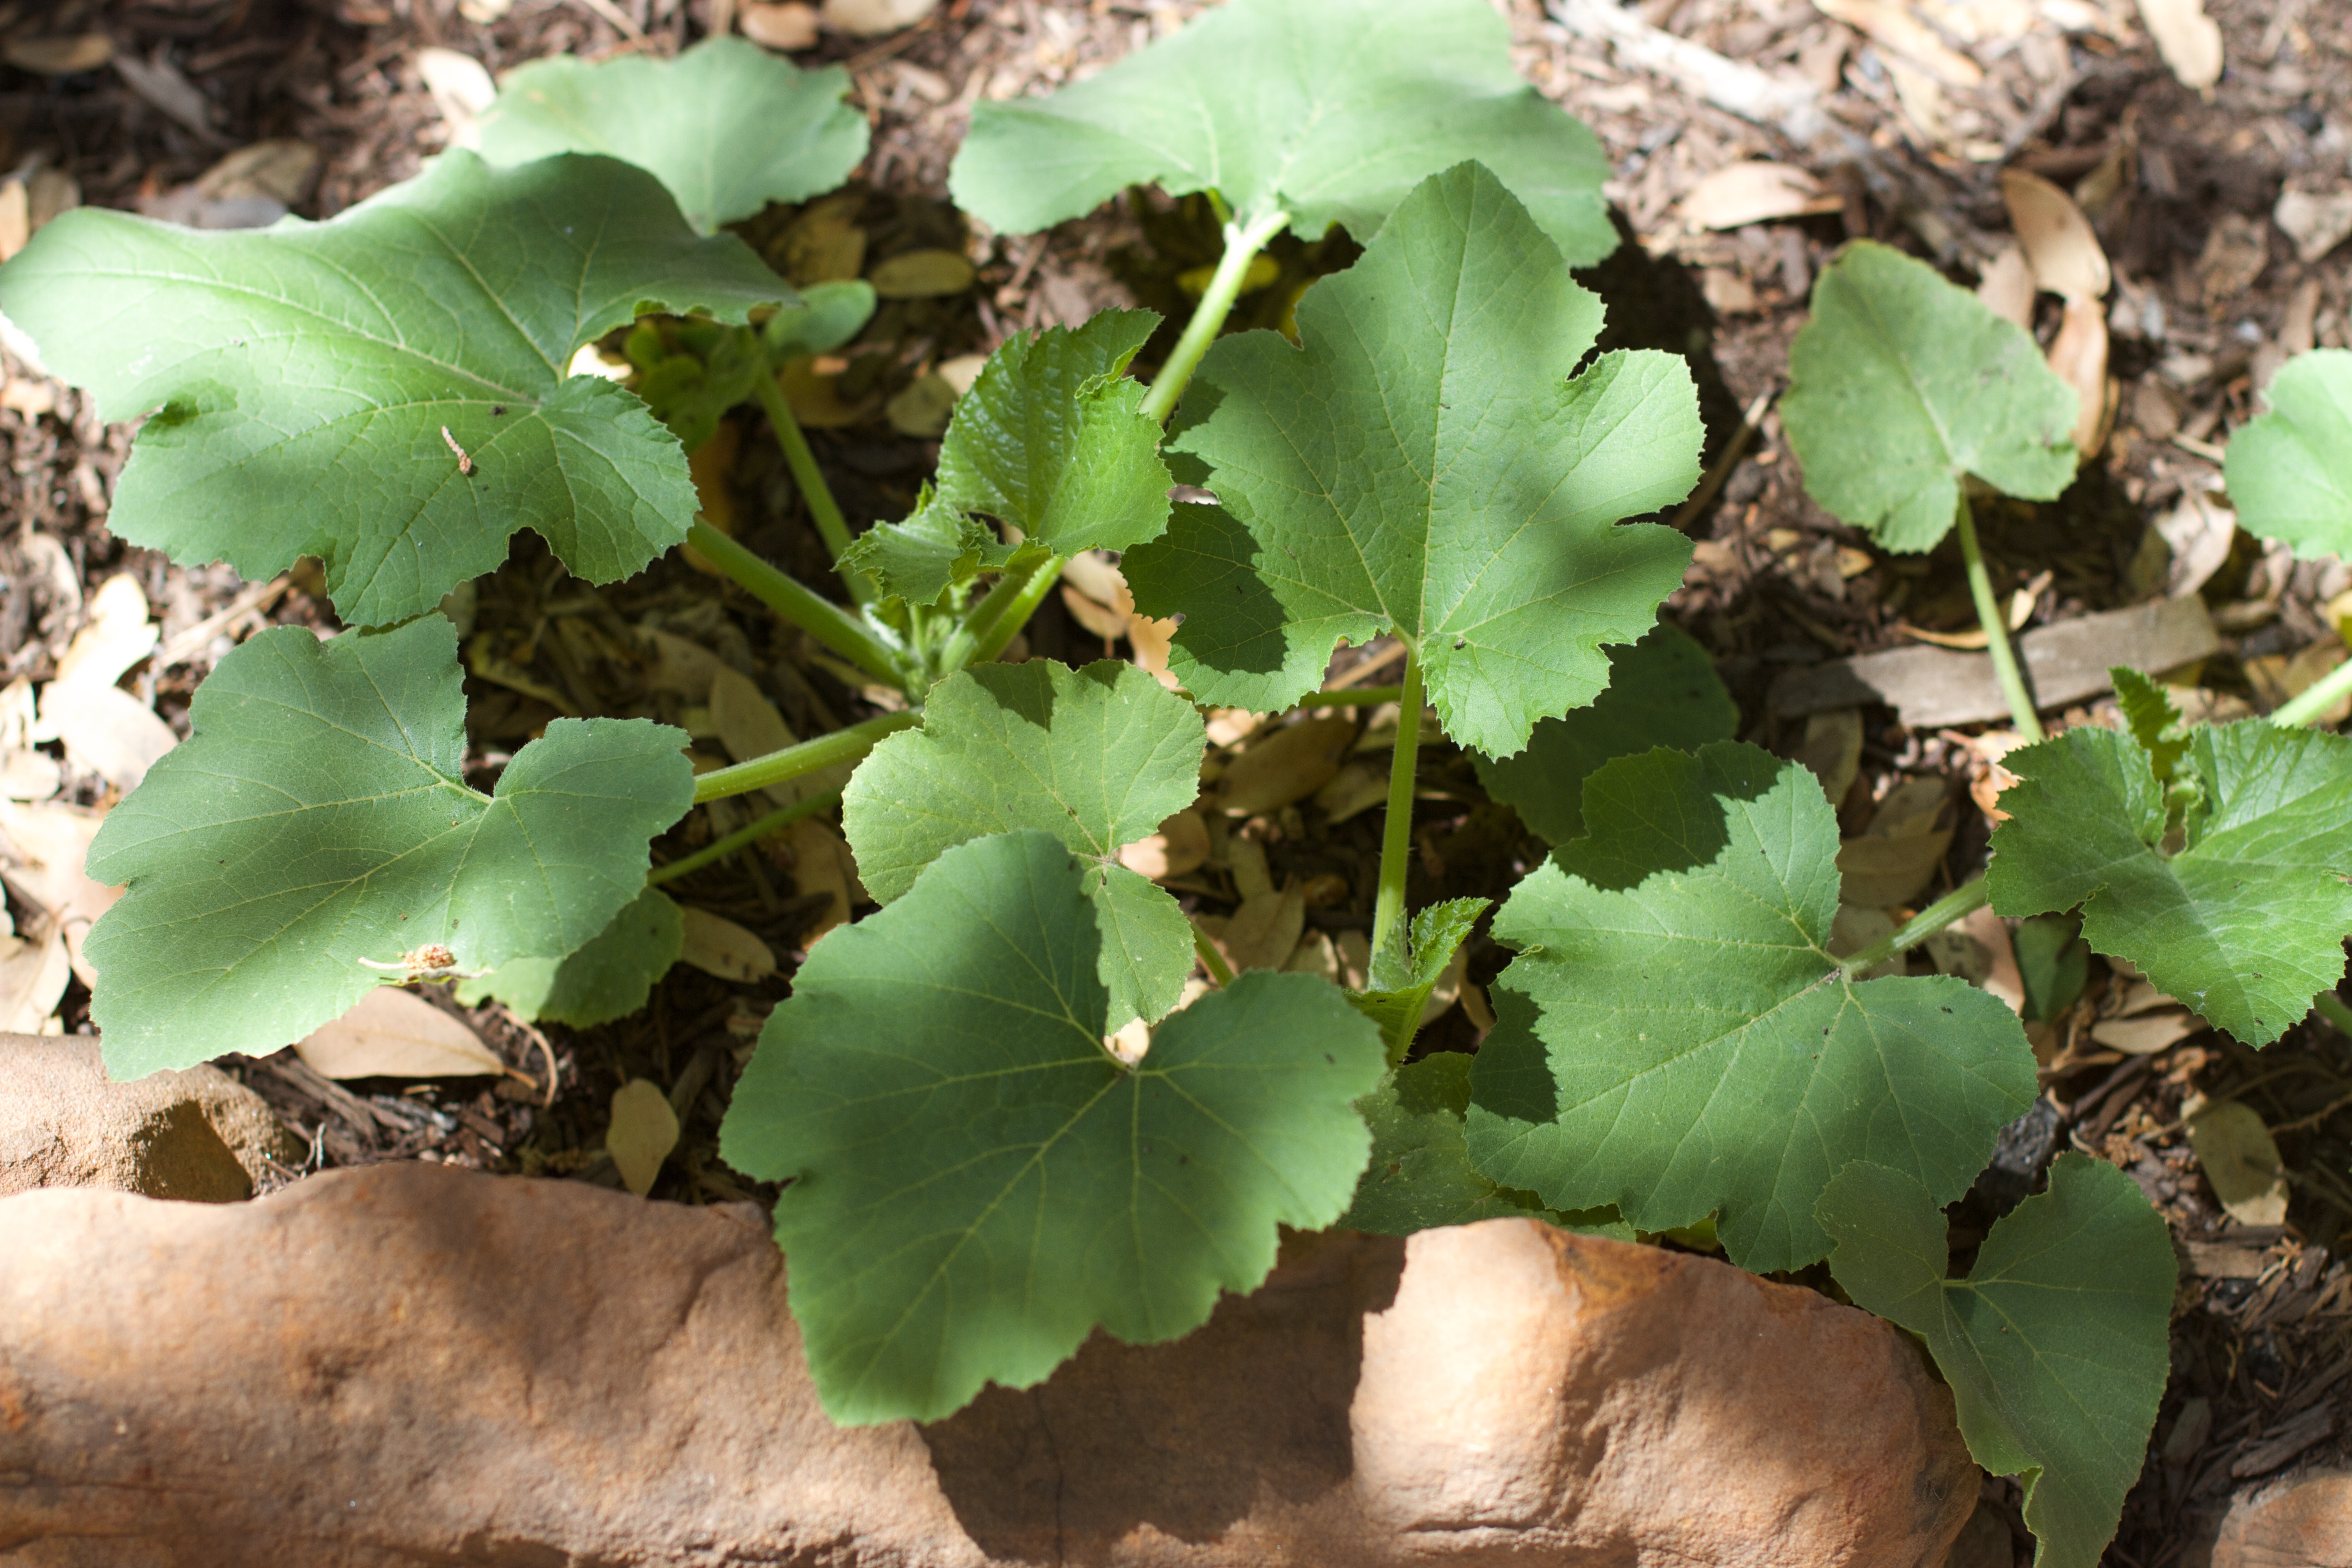
plant, leaf, flower, food, produce, vegetable, soil, garden, flowering plant, butterbur, annual plant, land plant